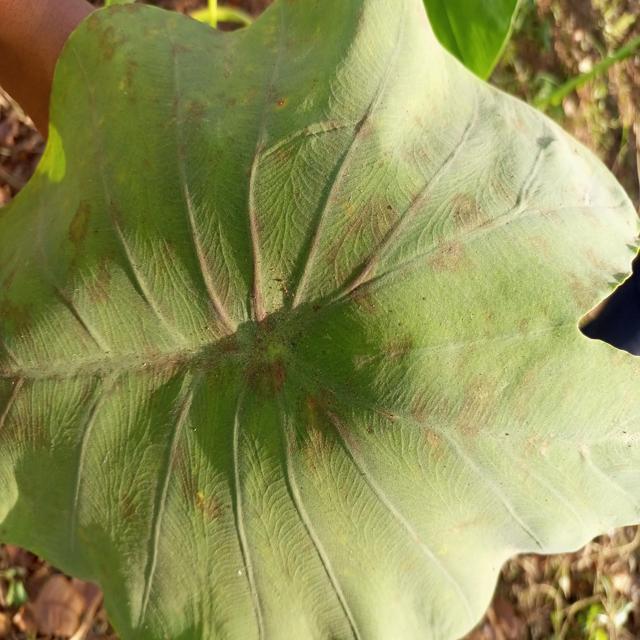
Label: Early_Blight